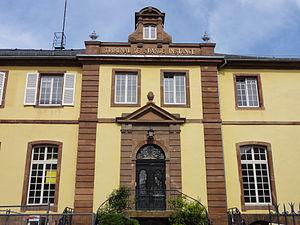
Alsace, Bas-Rhin, Saverne, Ancienne Chancellerie épiscopale (1738), aujourd'hui Tribunal de Grande Instance (XVIIIe-XIXe), rue du Tribunal. This building is indexed in the Base Mérimée, a database of architectural heritage maintained by the French Ministry of Culture,
Saverne est une commune française, sous-préfecture du département du Bas-Rhin, dans la région Grand Est.